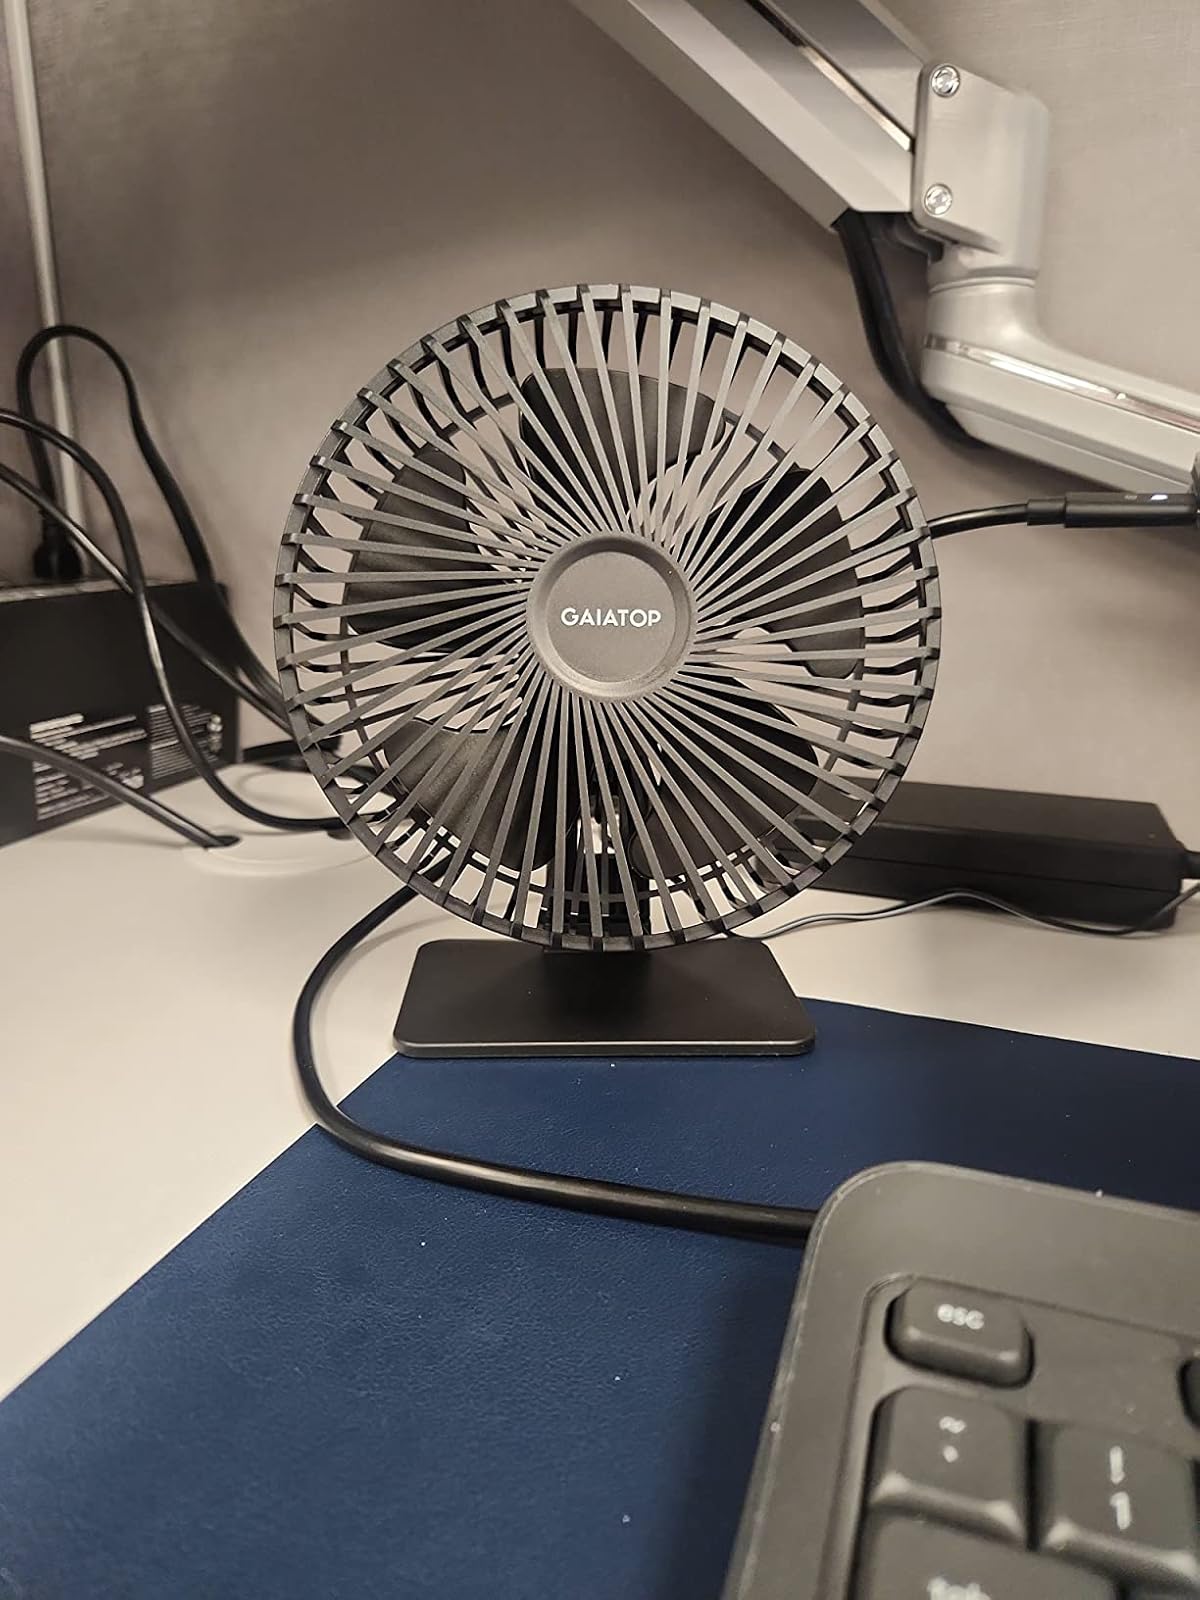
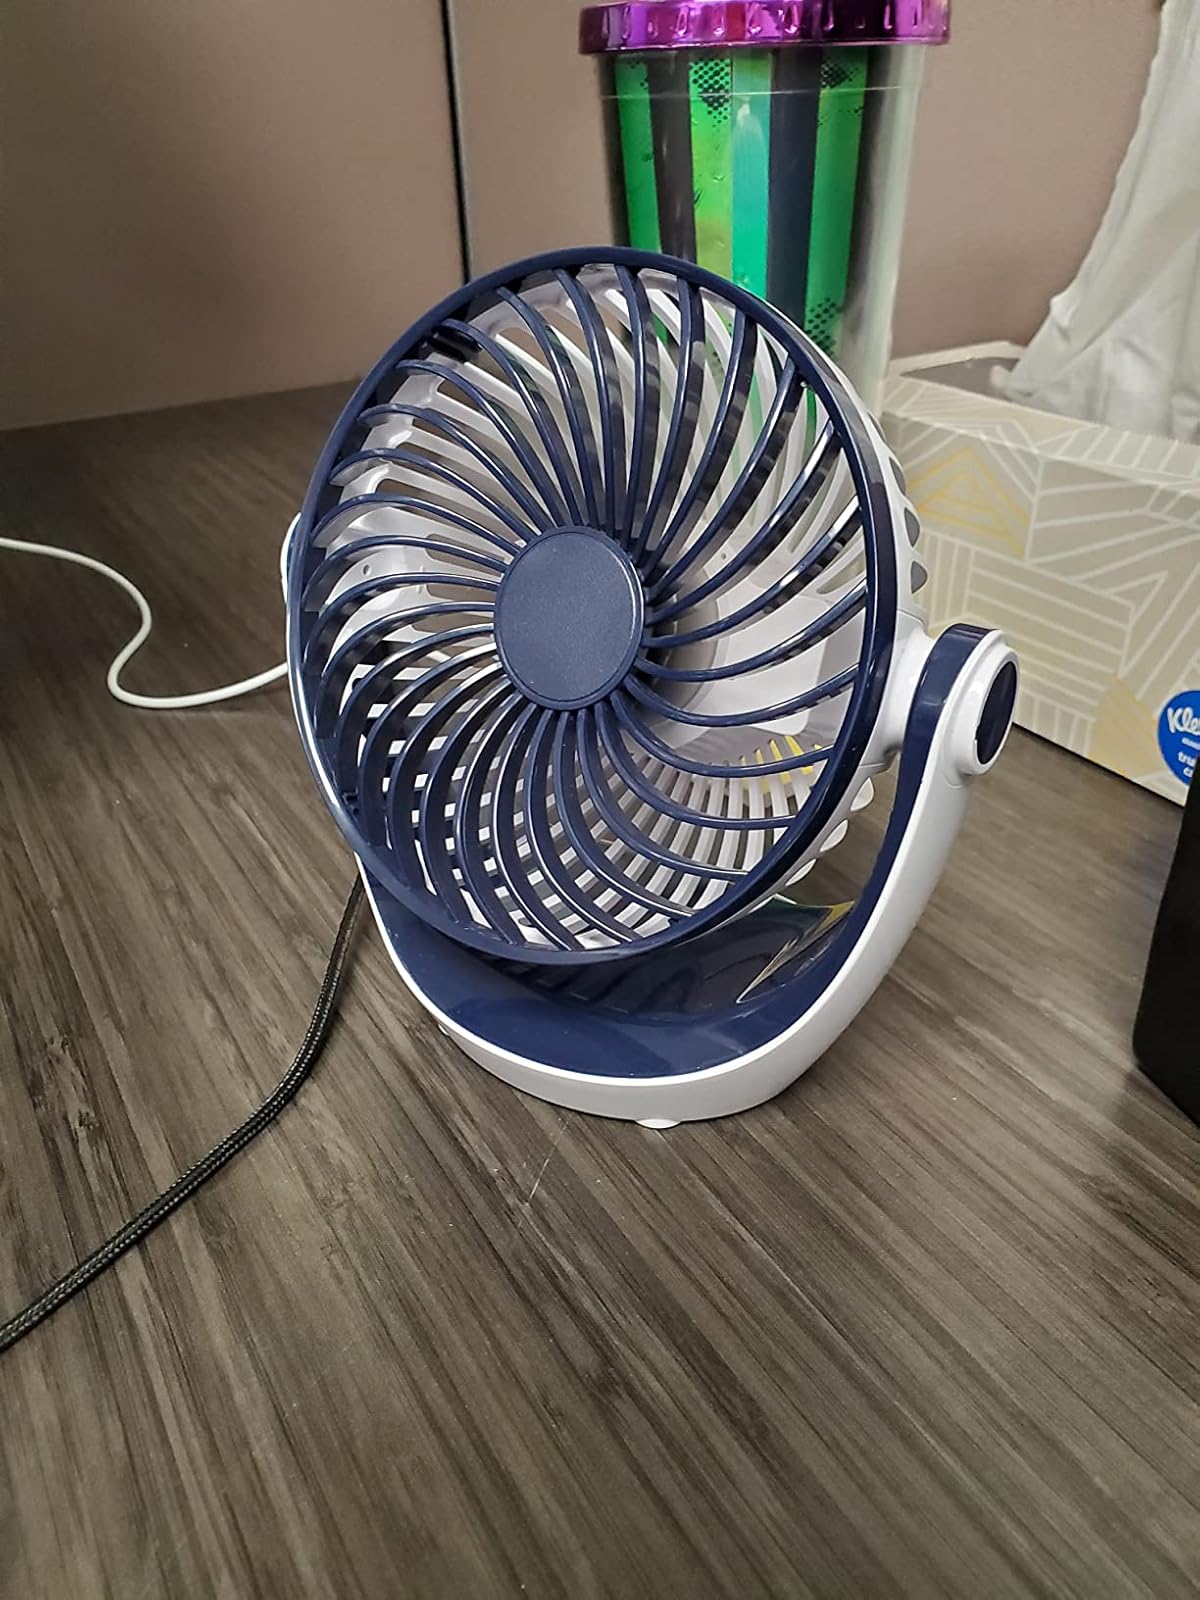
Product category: fan
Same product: no